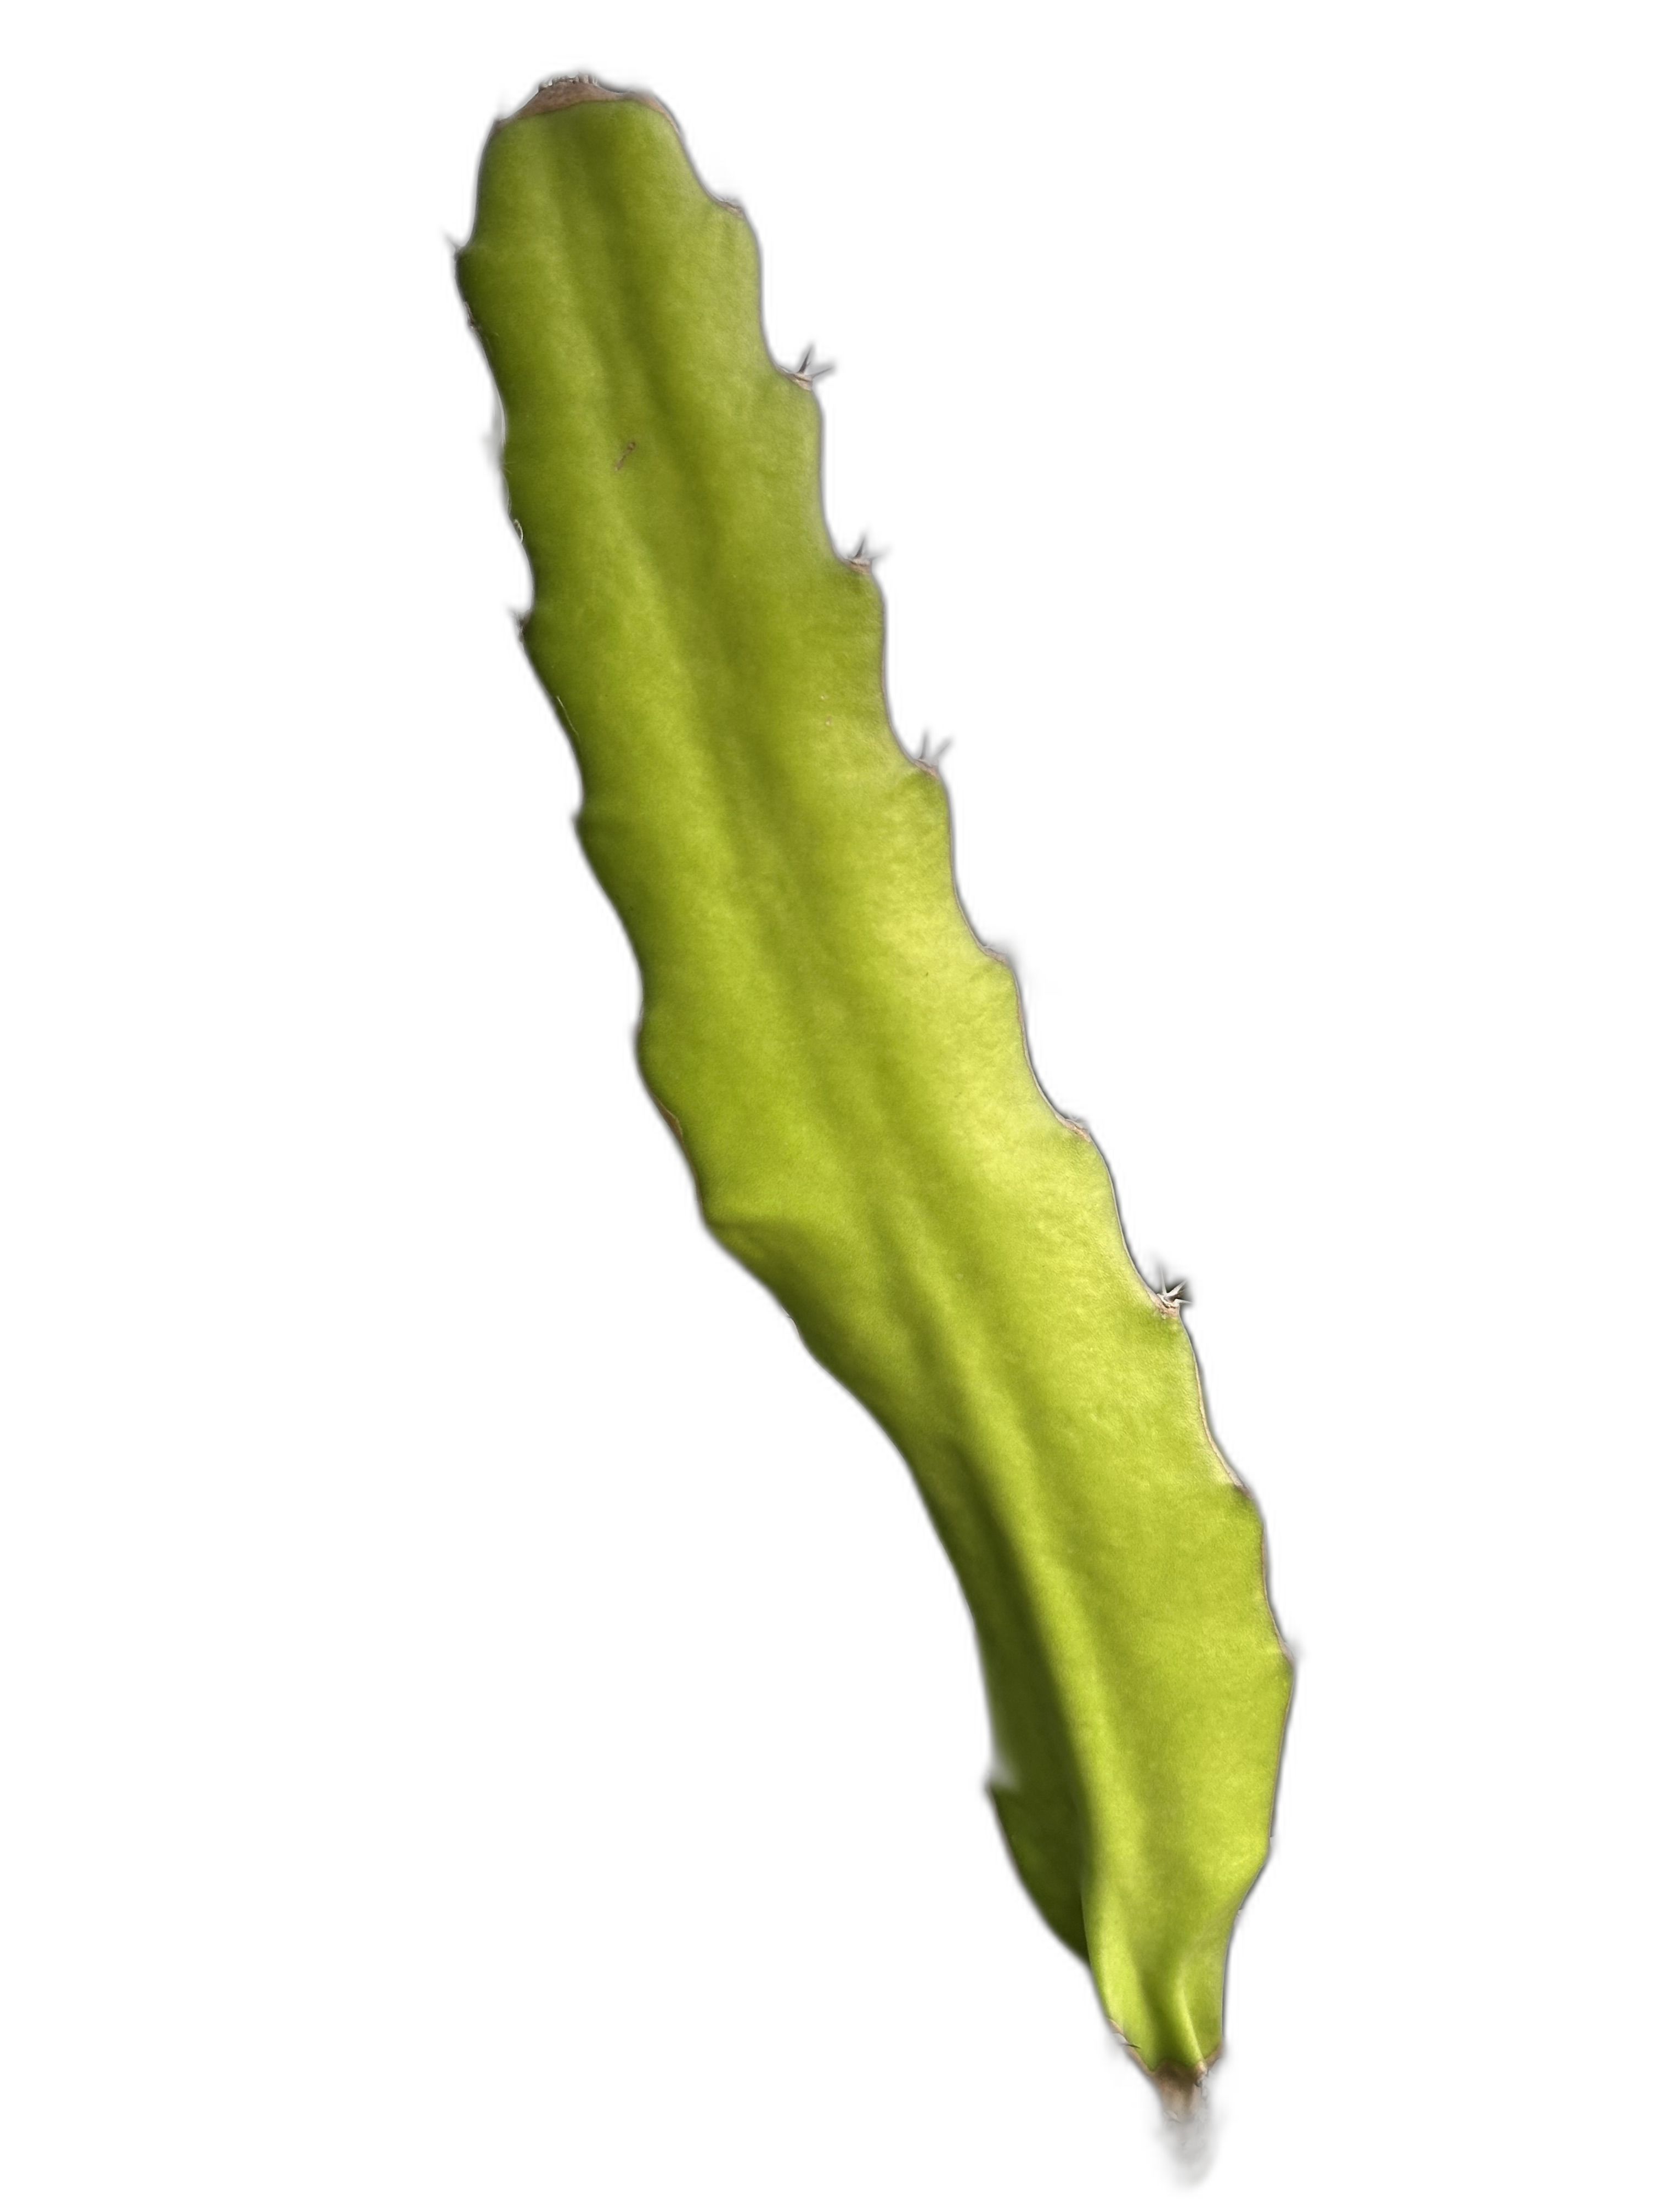
Label: Good leaf